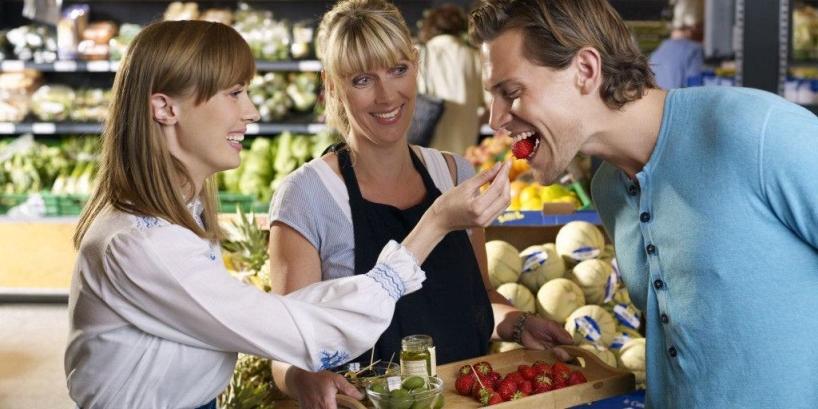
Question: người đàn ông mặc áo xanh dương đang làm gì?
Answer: đang ăn thử thực phẩm